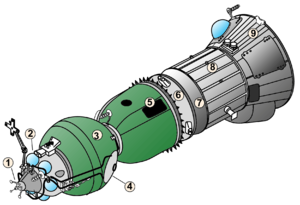
Schéma du vaisseau lunaire soviétique LOK
Le Soyouz 7K-LOK ou LOK est un véhicule spatial soviétique développé dans les années 1960 pour transporter deux cosmonautes jusqu'à l'orbite lunaire dans le cadre du programme lunaire habité soviétique. Plusieurs vaisseaux LOK ont été construits et testés mais le programme lunaire a été arrêté prématurément en 1974 sans qu'aucune mission l'ait utilisé. Dans le scénario de mission lunaire prévu, le "train spatial" L3 lancé vers la Lune par la fusée géante N1 comprenait également le module lunaire LK chargé de déposer un cosmonaute sur la Lune et un étage, baptisé Bloc D, chargé d'insérer le train spatial en orbite lunaire. Le vaisseau LOK est apparenté à la famille des vaisseaux Soyouz dont il reprend en grande partie l'architecture, et les dimensions pour la partie habitable. Deux vaisseaux LOK ont été lancés sans équipage à des fins de test en juin 1971 et novembre 1972 mais ont été victimes dans les deux cas d'une défaillance de la fusée N1.